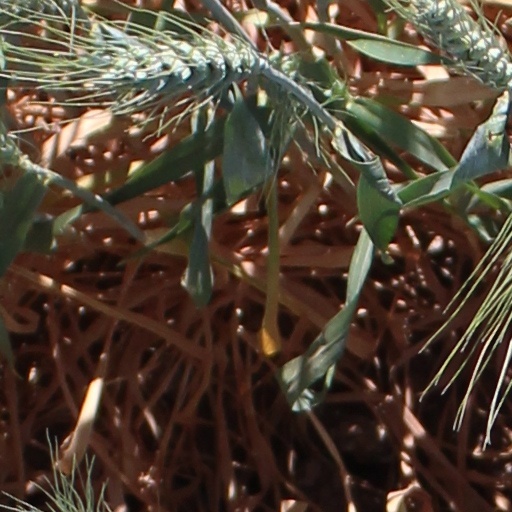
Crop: wheat